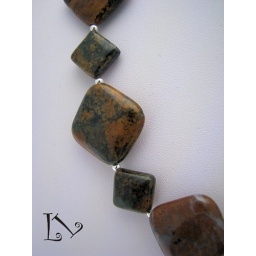
Close ups of some of the stones in the Rainbow agate necklace using diamond shapes in two sizes enhanced with sterling silver